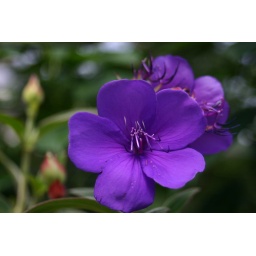
An easier target in the butterfly house in Massachusetts.